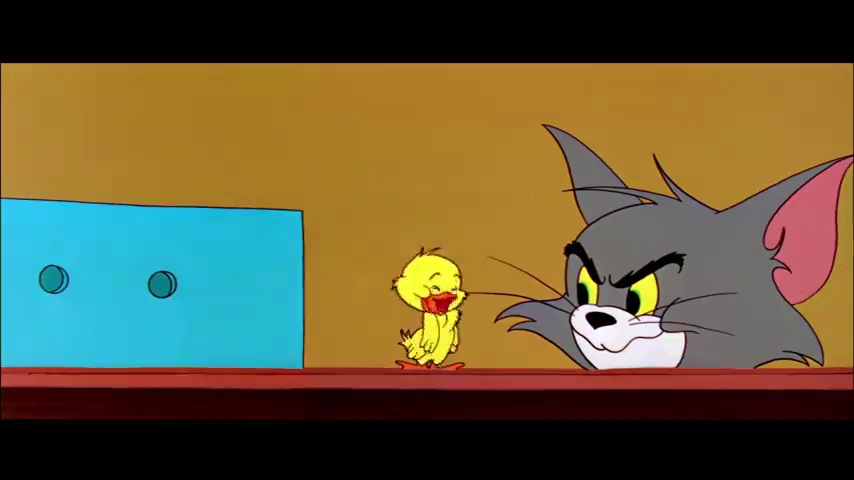
Portrait style: Cartoon Portrait